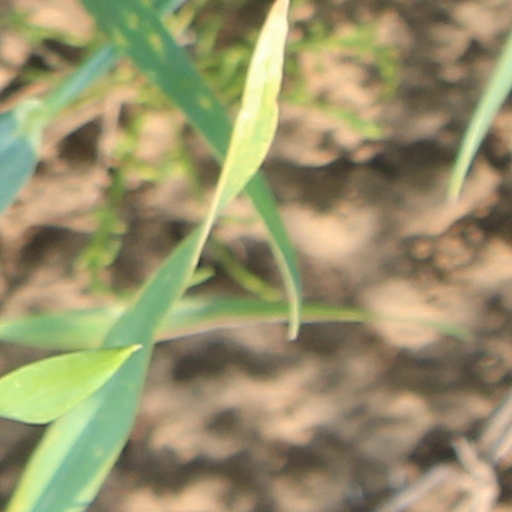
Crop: wheat